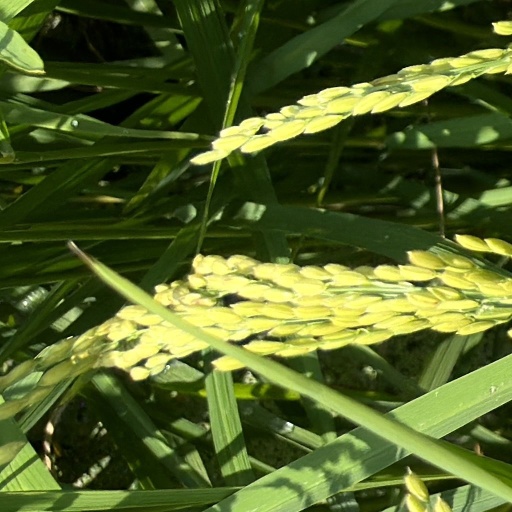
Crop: rice